Künten

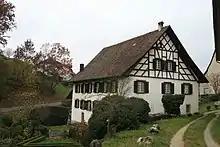
Building of the old Mill on Mühlegasse 2

, Künten had an unemployment rate of 1.33%. , there were 48 people employed in the primary economic sector and about 17 businesses involved in this sector. 155 people are employed in the secondary sector and there are 14 businesses in this sector. 120 people are employed in the tertiary sector, with 37 businesses in this sector.